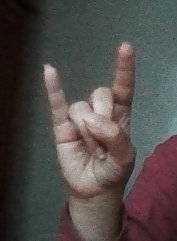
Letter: la